Patrick Friesacher

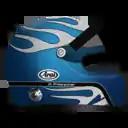
Friesacher's helmet design

Patrick was born to Doris and Johann Friesacher. He has a sister named Nicole and a younger brother named Kevin, who is also a race driver. Friesacher had Ayrton Senna as his role model growing up, his favorite bands are Green Day and Blink-182. He is a La Filière alumni.